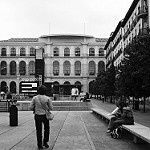
Label: street